Flag and seal of New Hampshire

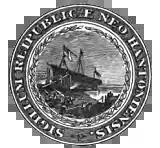
1904 version with image of the "Raleigh" but still retaining Latin inscription

New Hampshire's state seal depicts the frigate and is surrounded by a laurel wreath with nine stars. The "Raleigh wa"s one of the first 13 warships sponsored by the Continental Congress for a new American navy, built in 1776, at Portsmouth Naval Shipyard in Kittery, Maine. The seal is surrounded by a laurel wreath. The wreath is an ancient symbol of fame, honor, and victory. The nine stars within the wreath show that New Hampshire was the ninth state to join the Union. The water stands for the harbor of Portsmouth, and in the yellow-colored spit of land is granite, a strong igneous rock, representing both New Hampshire's rugged landscape and the sturdy character of her people.